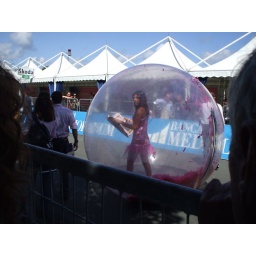
Pink lady reading a pink newspaper in a pink bubble